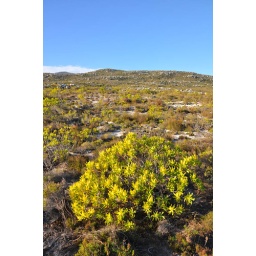
scenery out the window in table mountain national partk